Mitre Peak

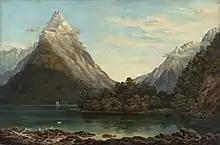
painting by Charles Decimus Barraud held by the Sarjeant Gallery

Mitre Peak is close to the shore of Milford Sound, in the Fiordland National Park in the southwestern South Island. It rises to with almost sheer drops to the water. The peak is actually a closely grouped set of five peaks, although from most easily accessible viewpoints, it appears as a single point. Milford Sound is part of Te Wahipounamu, a World Heritage Site as declared by UNESCO. The imposing setting makes the peak a favourite object for painters. A painting by Charles Decimus Barraud is held by the Sarjeant Gallery in Whanganui.